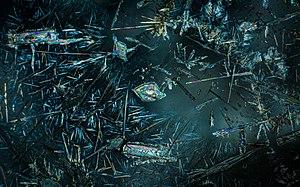
Cristaux de carbonate de sodium vus au microscope polarisant
Le carbonate de sodium est un corps composé chimique minéral ayant pour formule Na₂CO₃ et correspondant à l'espèce minérale naturelle dénommée la natrite. Il s'agit d'un sel de sodium de l'acide carbonique, il représente un des grands produits polyvalents de la chimie moderne. Dans le langage courant, ce solide ionique, le plus souvent sous forme poudreuse, et ses solutions aqueuses sont dénommés respectivement cristaux de soude et soude, du nom commun de cet ancien alcali minéral, utilisé précocement dans l'industrie verrière antique.